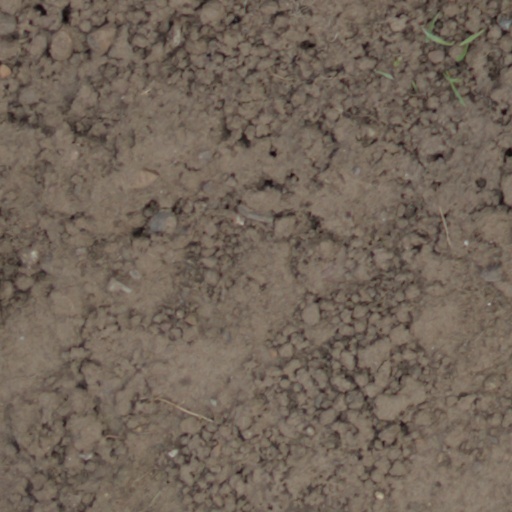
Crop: wheat